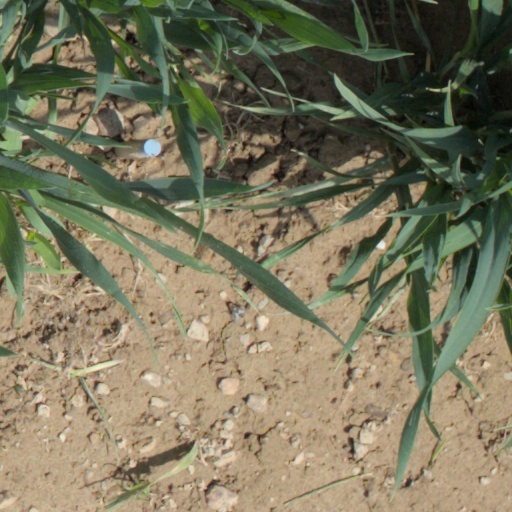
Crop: wheat